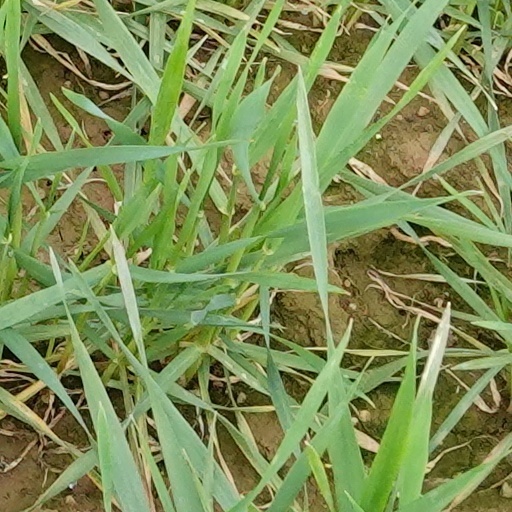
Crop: wheat